Anantaram

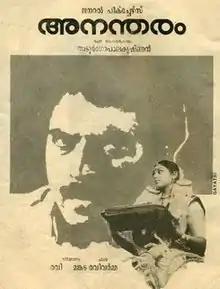
Poster designed by Gayathri Ashokan

Anantaram (Malayalam: "അനന്തരം)", also known as Monologue, is a 1987 Indian Malayalam-language psychological drama film produced, written and directed by Adoor Gopalakrishnan. It stars Ashokan, Shobhana and Mammootty in the lead. The film is structured like a monologue. It develops through a commentary by the protagonist about himself in the first person. The attempt of the protagonist is to narrate how his undiagnosed psychosis led him where he is now. The film was an experimental film for its time as it did not have a linear narrative.